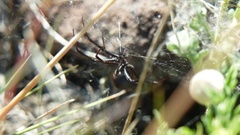
Species: Lactrodectus_hesperus